Historiography of Germany

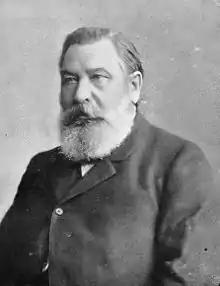
Heinrich von Treitschke became one of the most important German historians in the "fin de siècle", and became an important figure in German nationalism and German Antisemitism.

Across Europe, the nationalization of history took place in the 19th century, as part of national revivals in the 19th century. Historians emphasize the cultural, linguistic, religious and ethnic roots of the nation, leading to a strong support for their own government on the part of many ethnic groups, especially the Germans and Italians. It had a profound impact on Germany, providing strong widespread intellectual support for the unification achieved in 1870-71. An especially influential German historian was Heinrich von Treitschke (1834-1896).